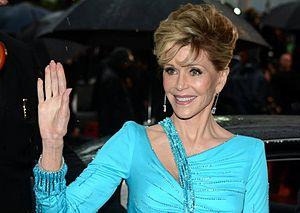
Jane Fonda /d͡ʒeɪn 'fɒndə/, née à New York le 21 décembre 1937, est une actrice et une productrice américaine, également auteure, féministe et militante pacifiste. Elle est, notamment, deux fois lauréate de l'Oscar de la meilleure actrice et deux fois lauréate d'un BAFTA.